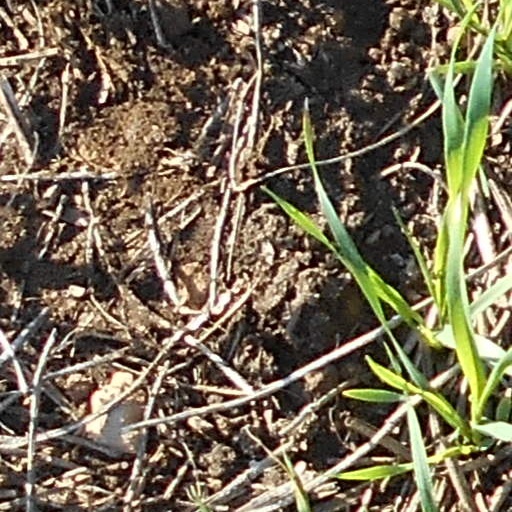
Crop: wheat